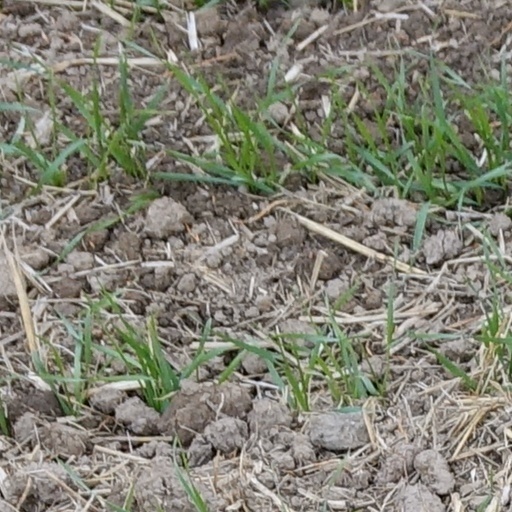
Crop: wheat